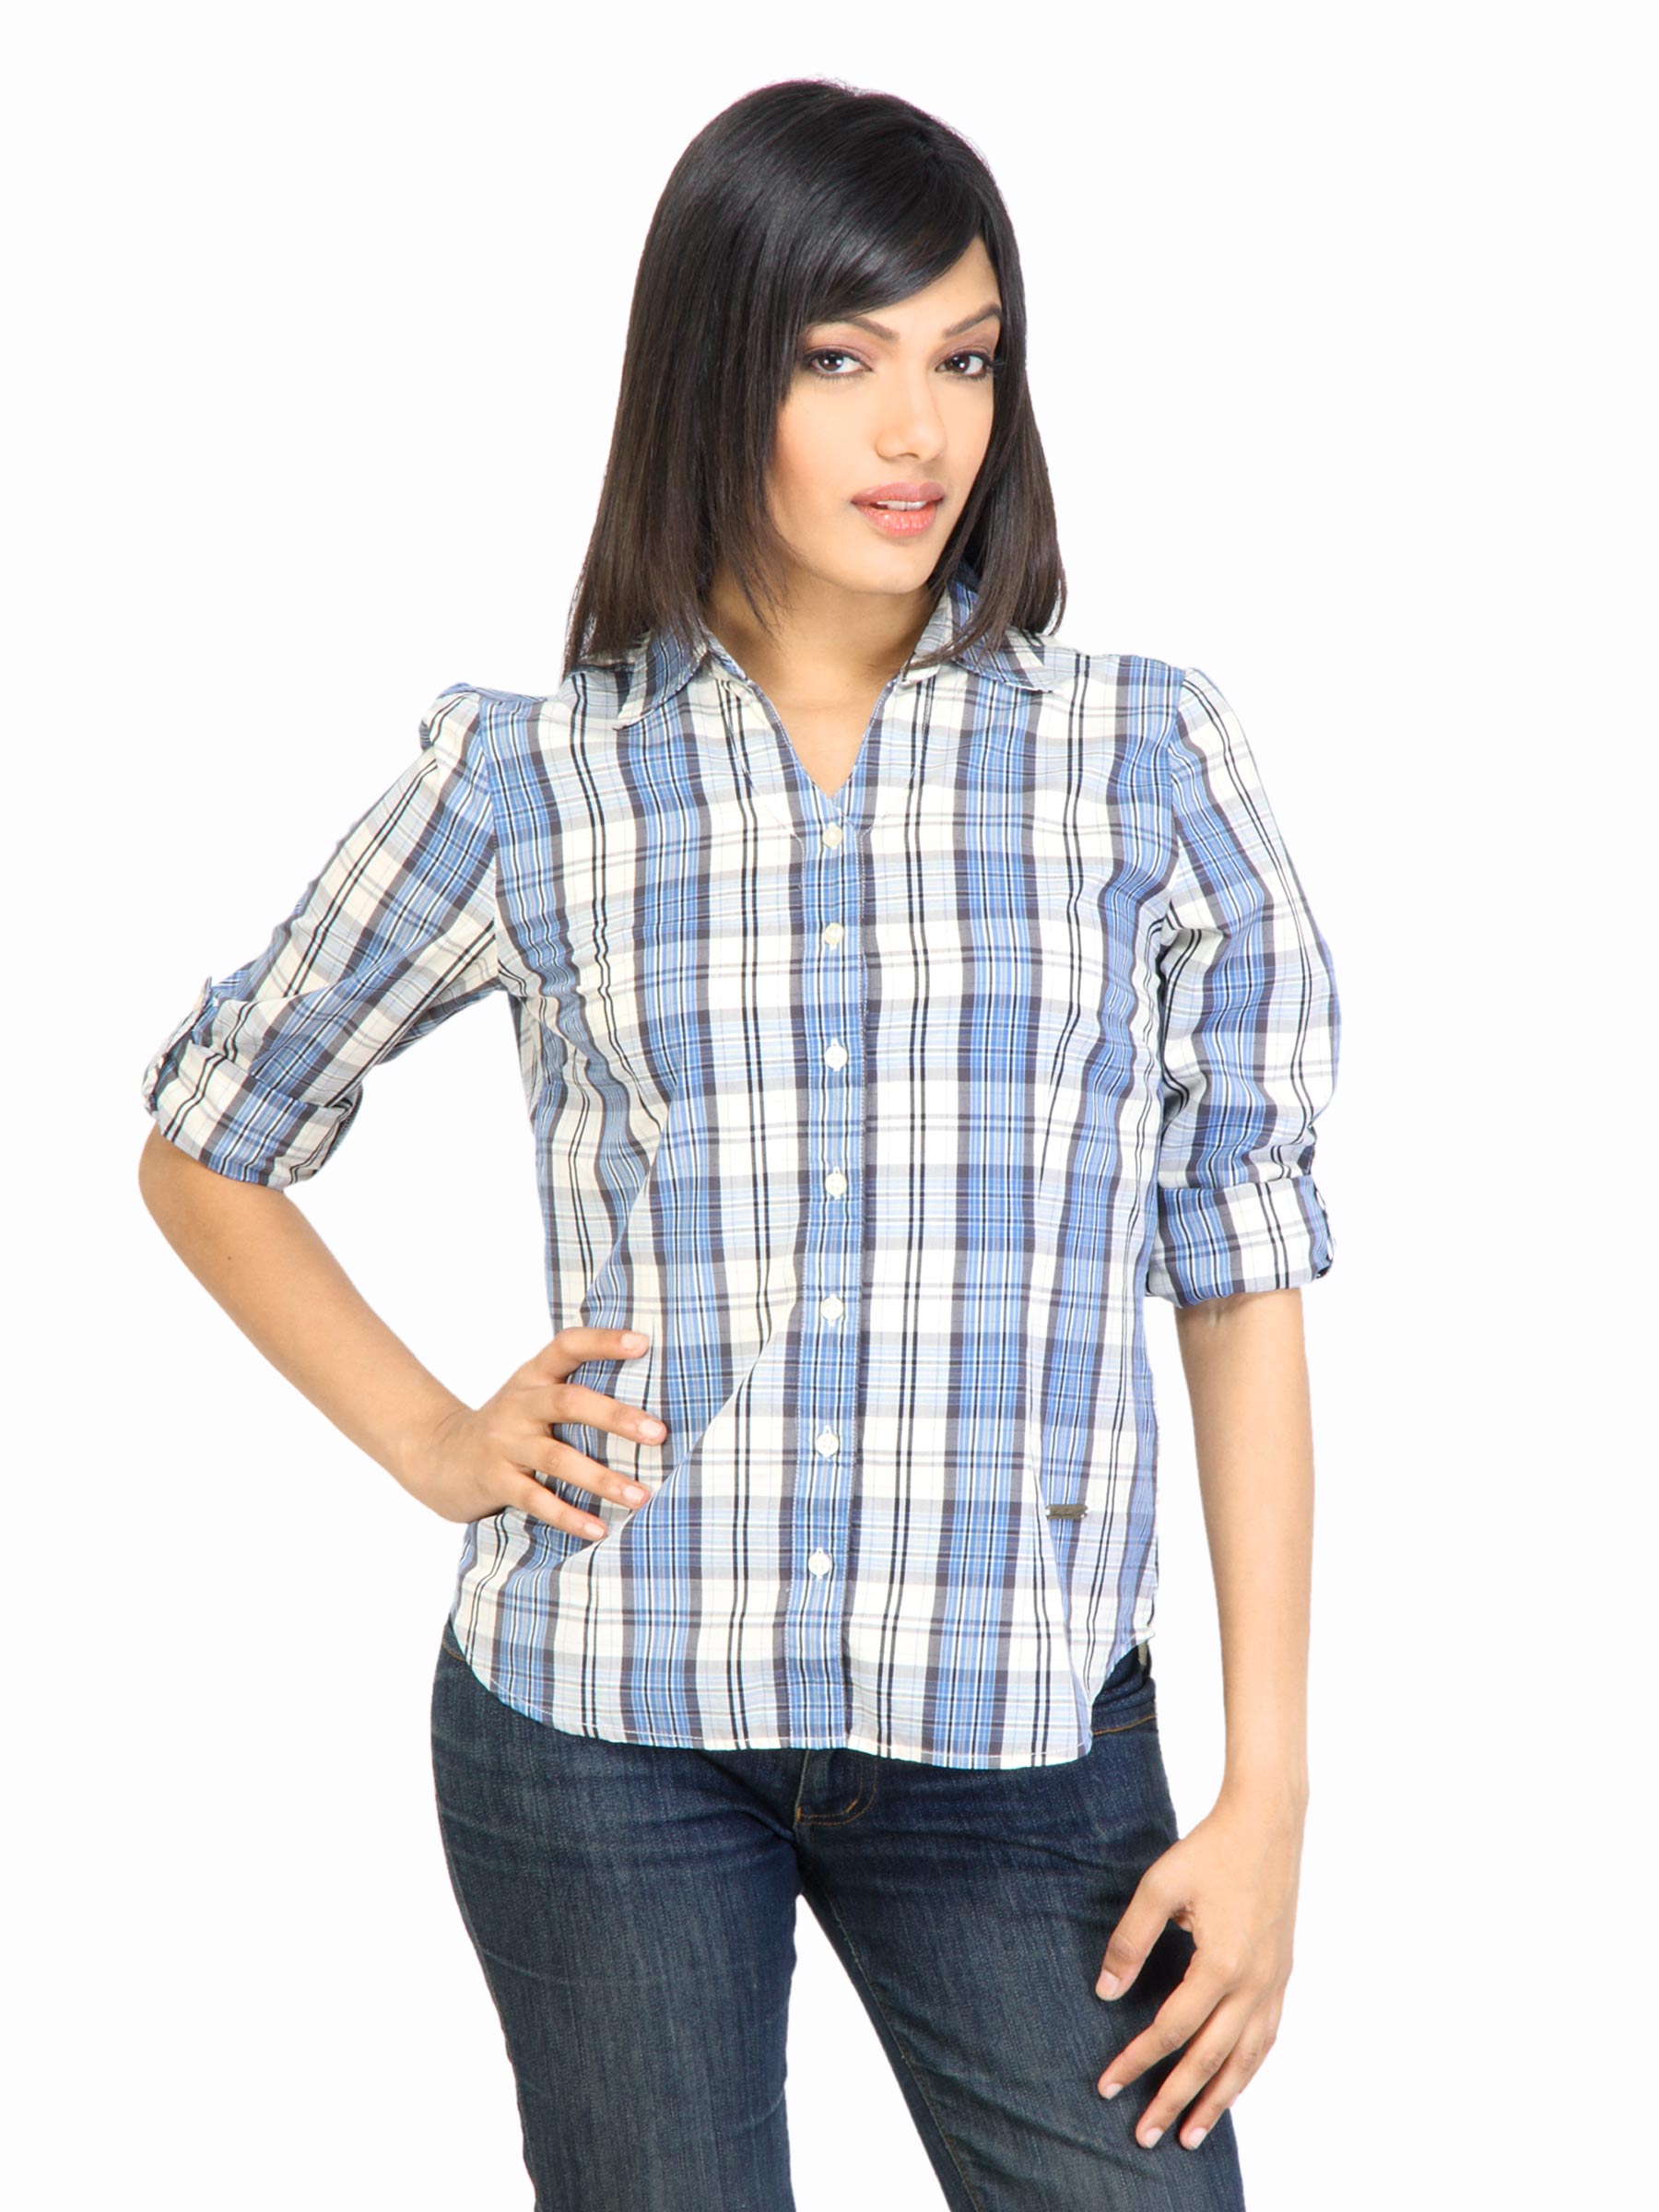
Arrow Woman Celesta Blue Shirt
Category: Apparel / Topwear / Shirts
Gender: Women
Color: Blue
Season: Fall 2011
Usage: Casual